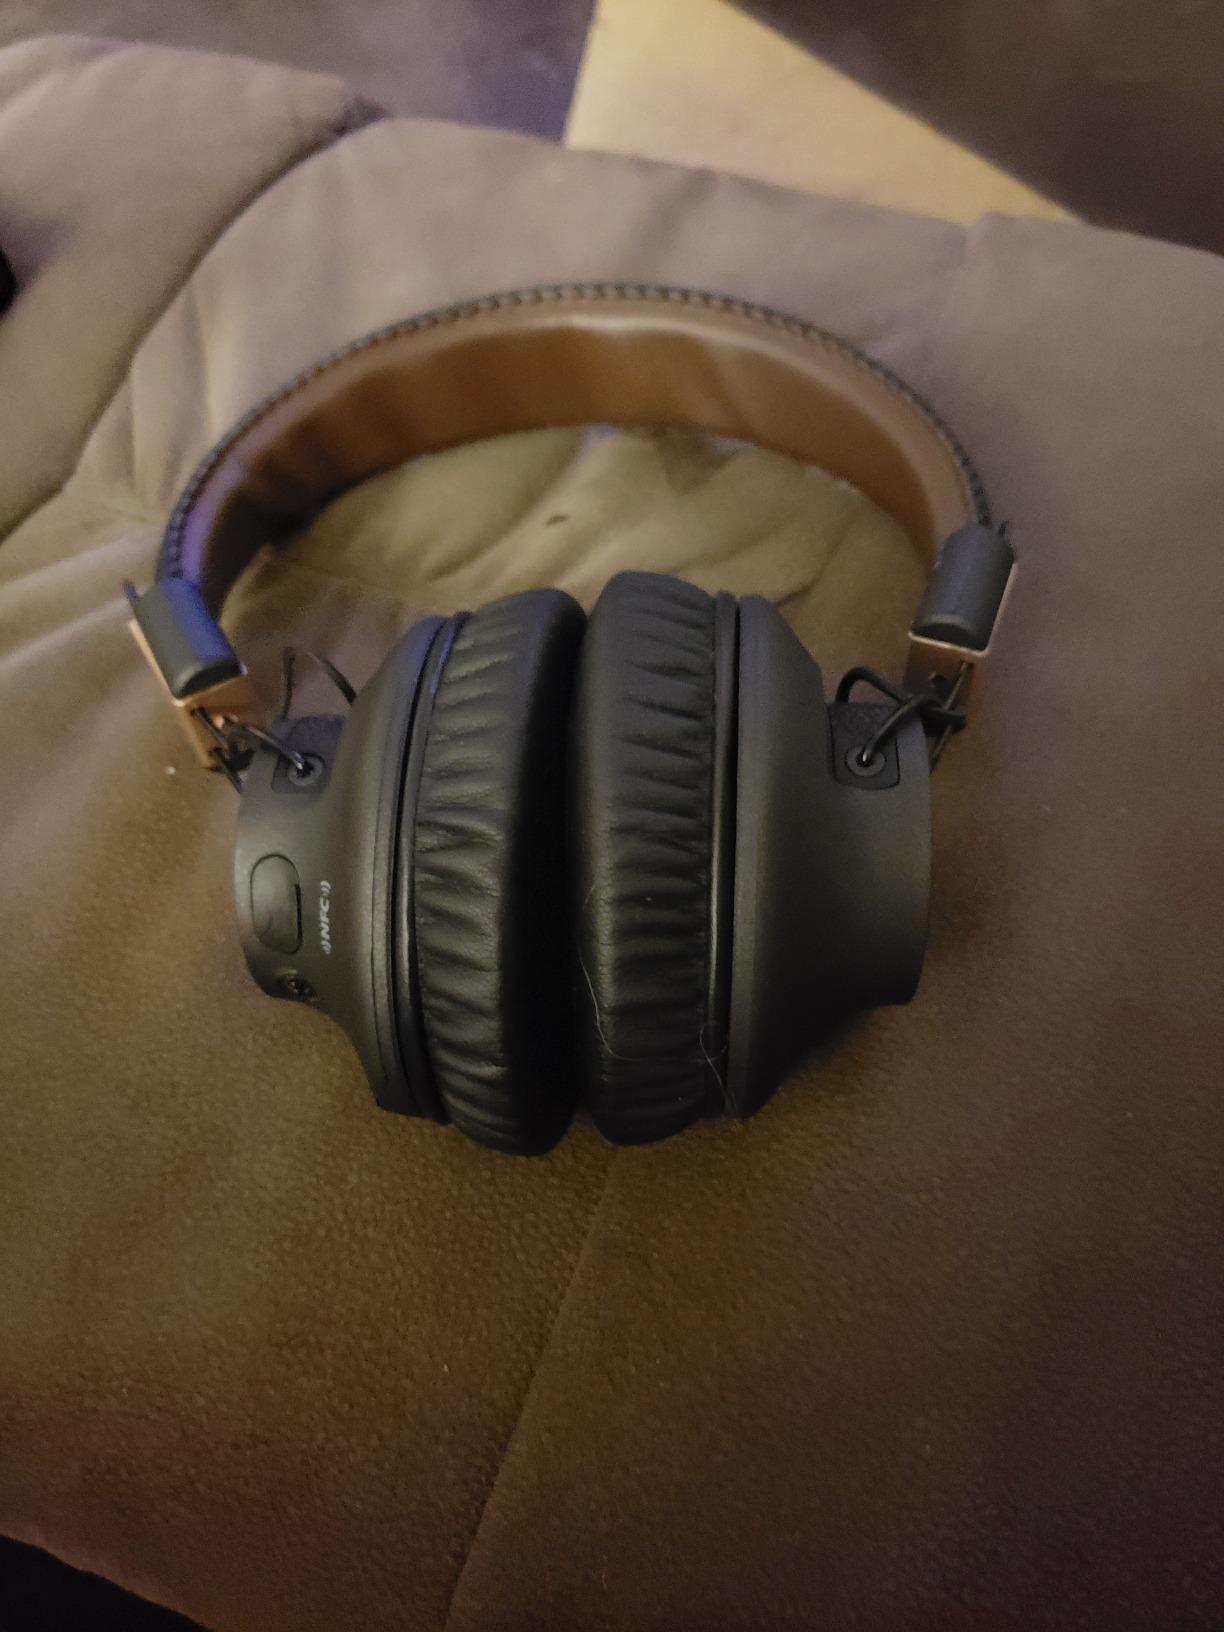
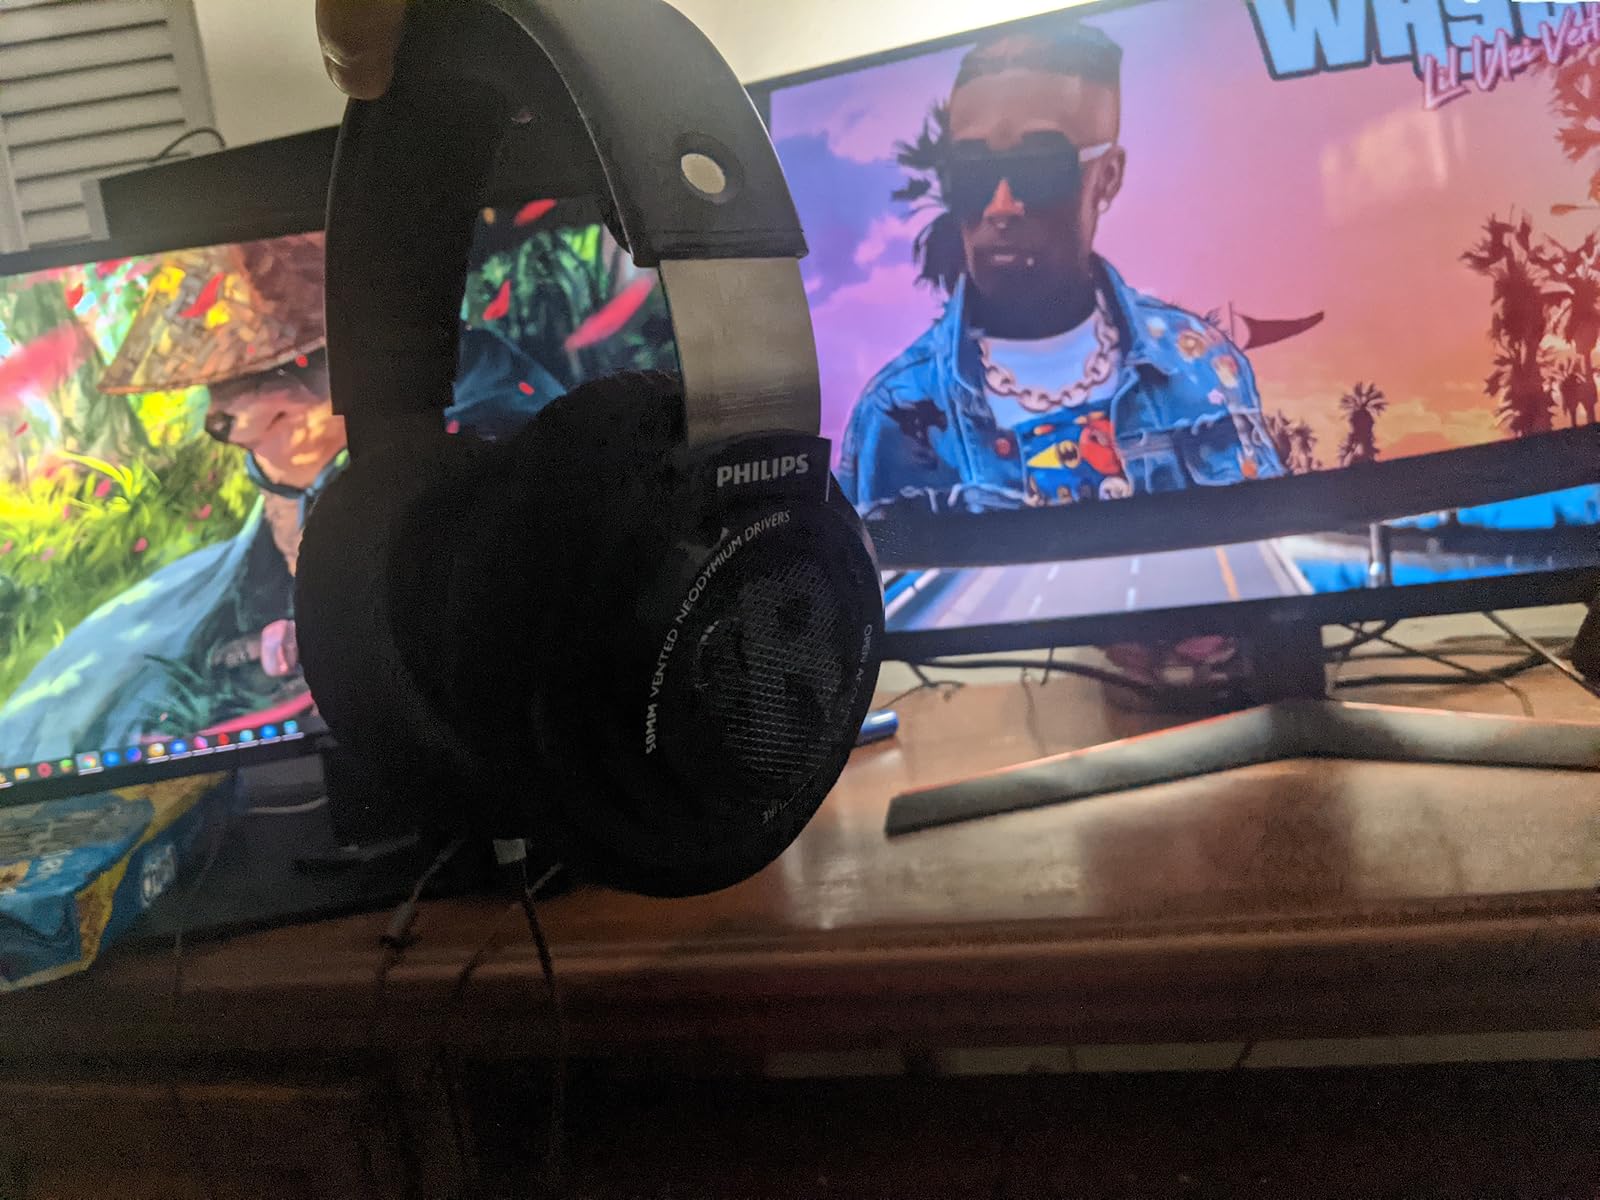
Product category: headphones
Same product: no